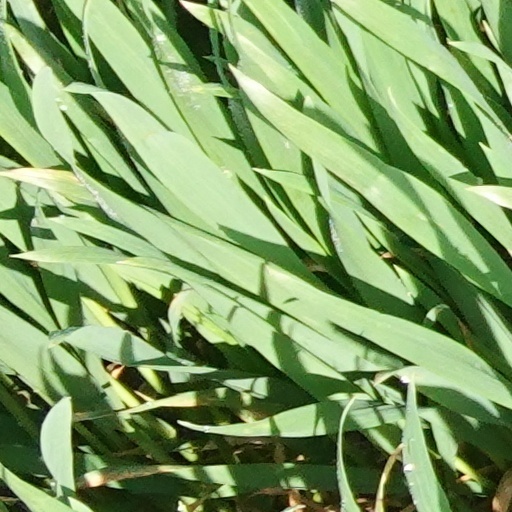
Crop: wheat